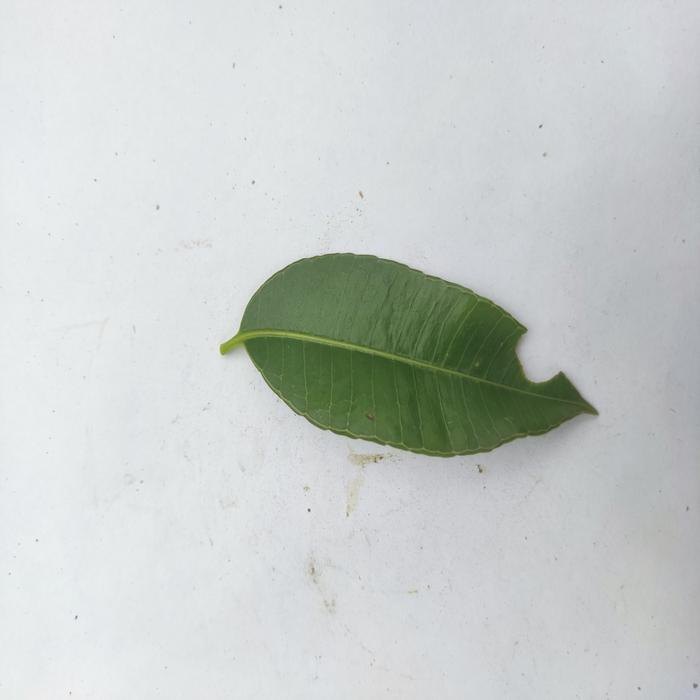
Crop: Hog Plum
Leaf condition: Heathy_Leaf